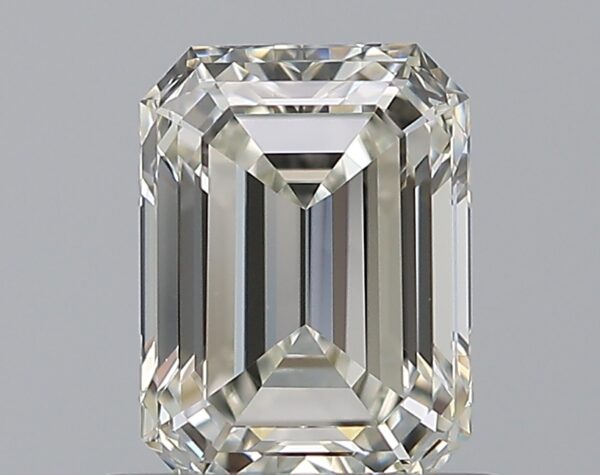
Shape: emerald
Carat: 0.76
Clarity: VVS1
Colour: I
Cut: EX
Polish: EX
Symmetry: EX
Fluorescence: N
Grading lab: GIA
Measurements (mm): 5.98 x 4.41 x 3.02